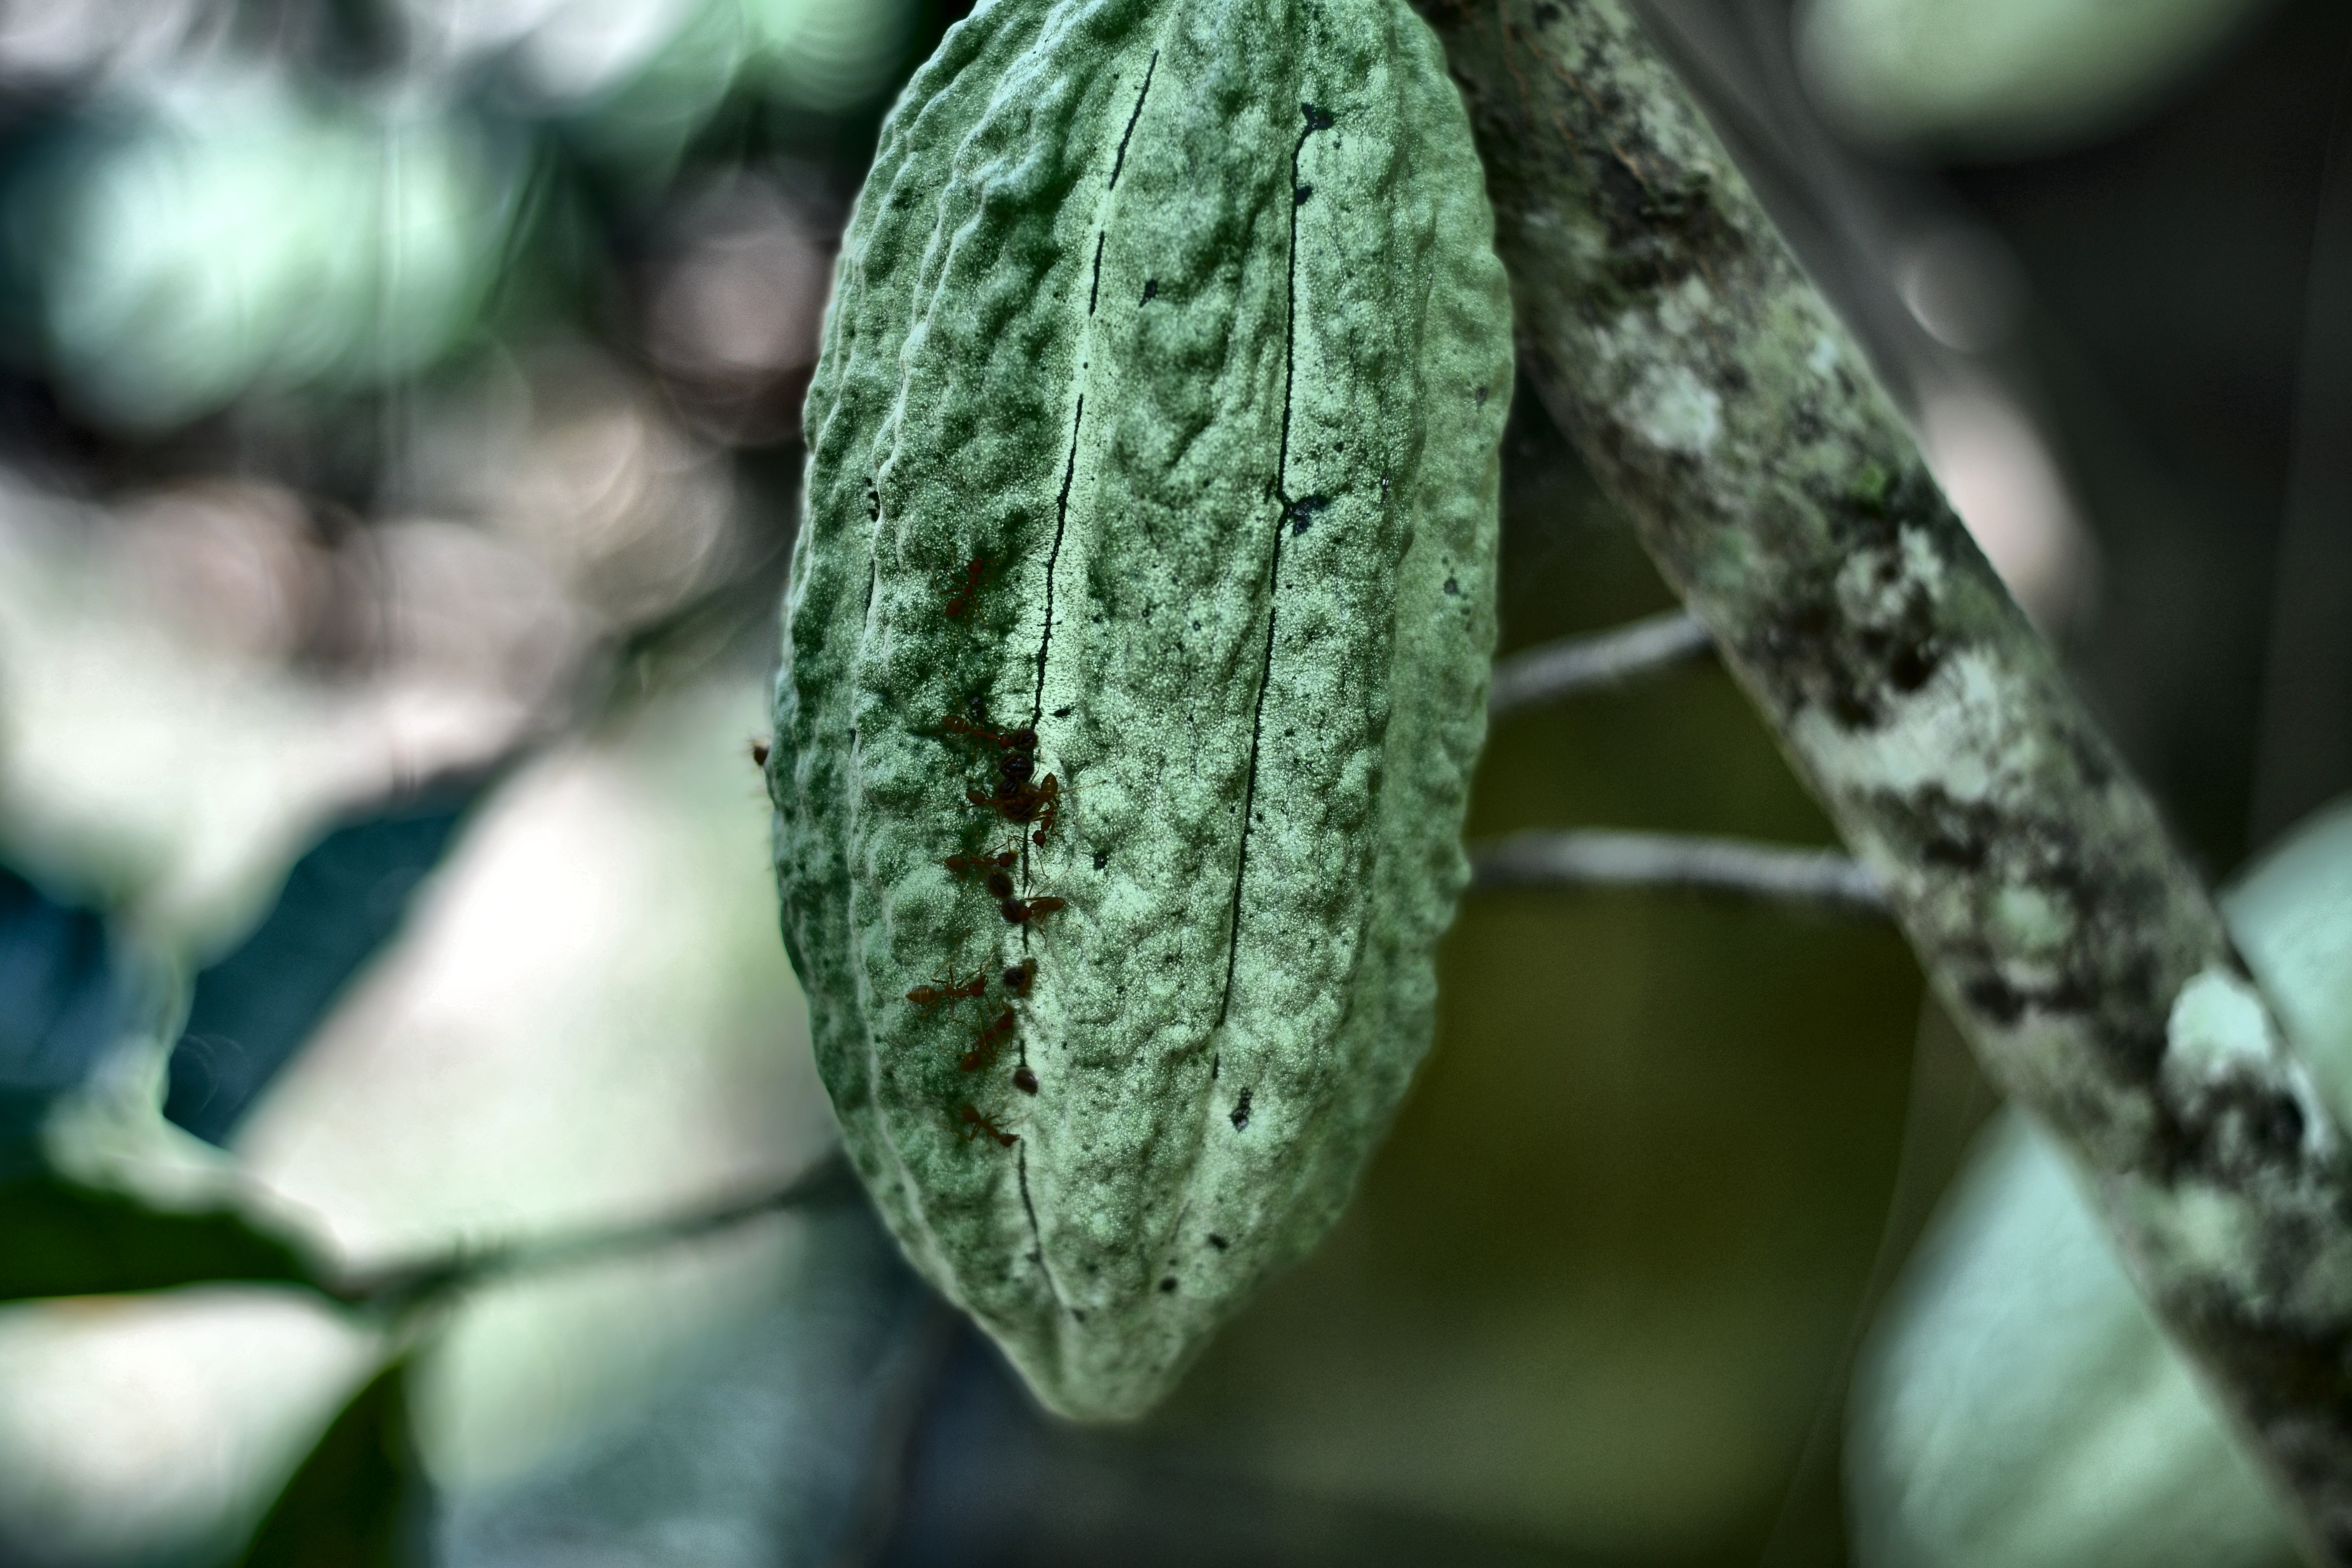
Maturity: unmature
Variety: Guiana